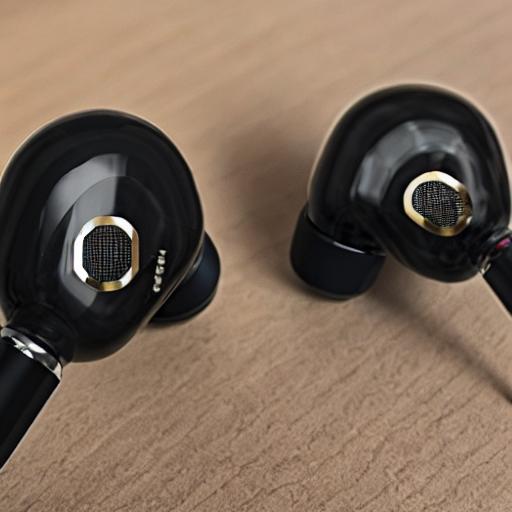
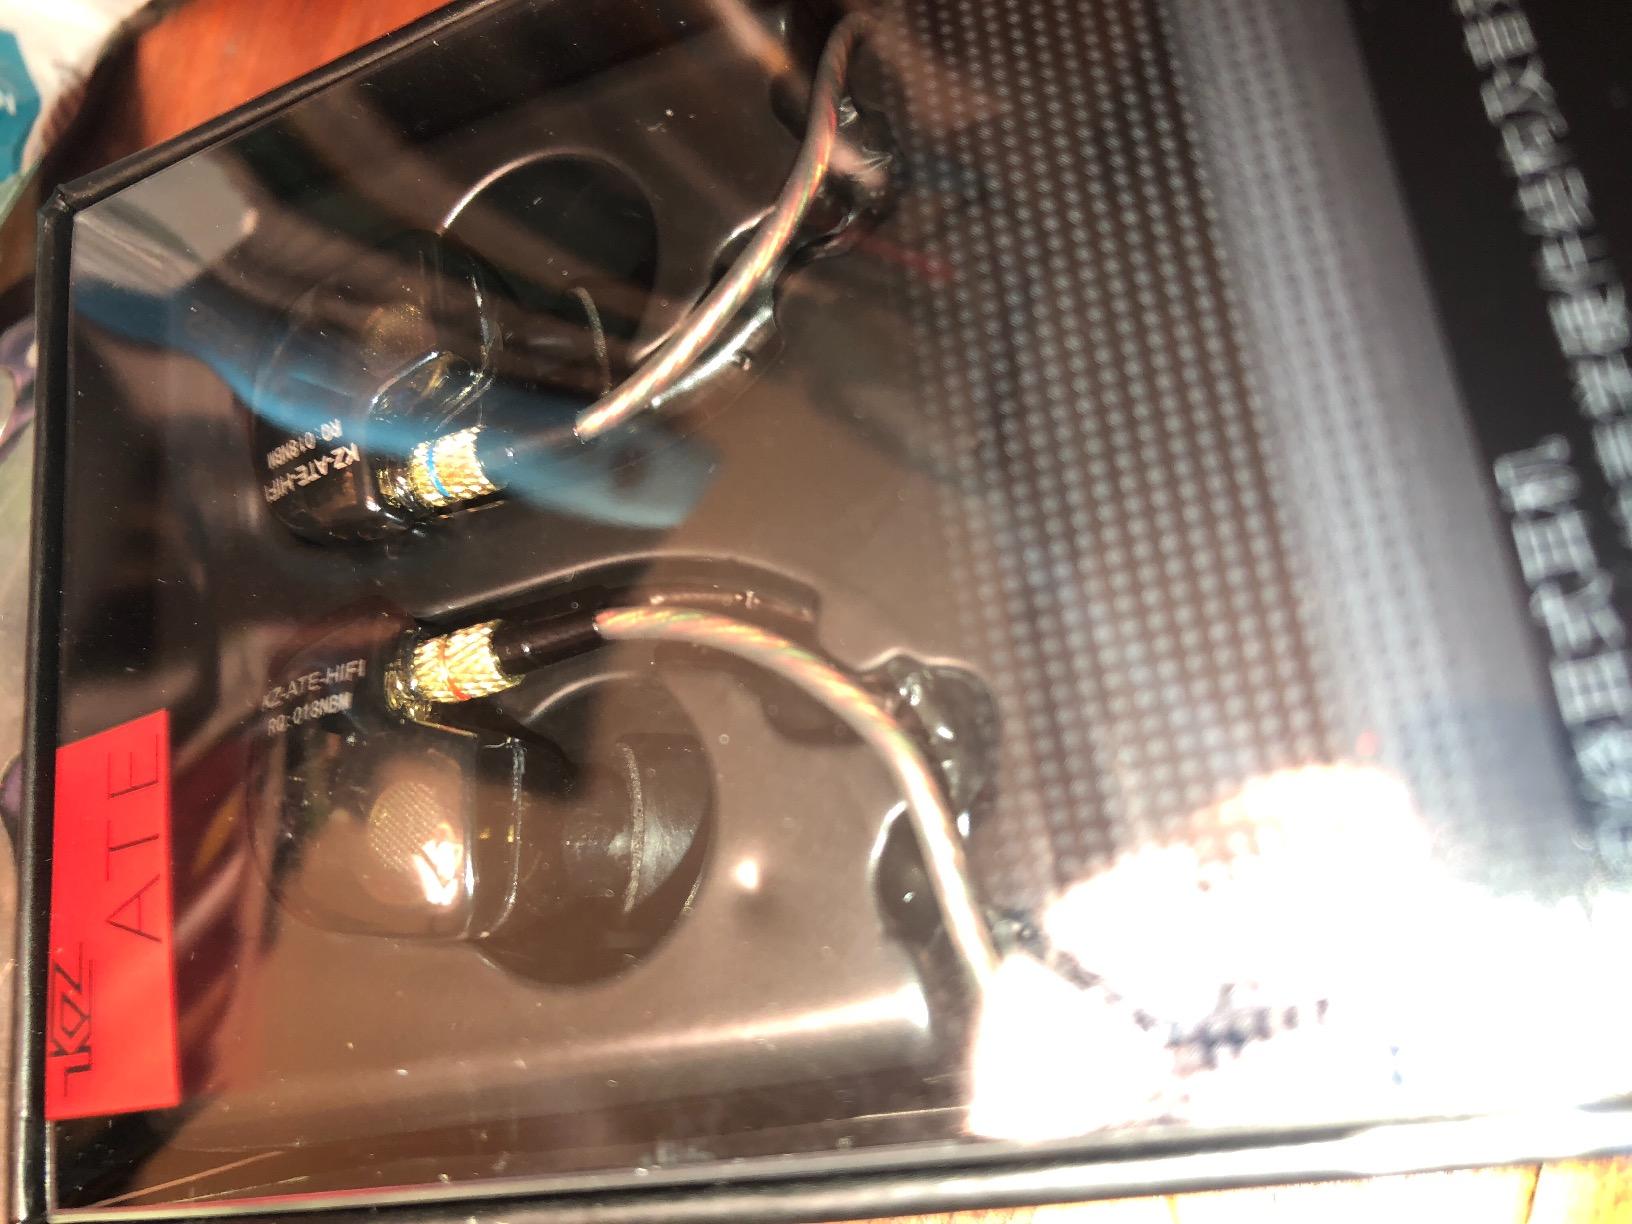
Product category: headphones
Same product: no